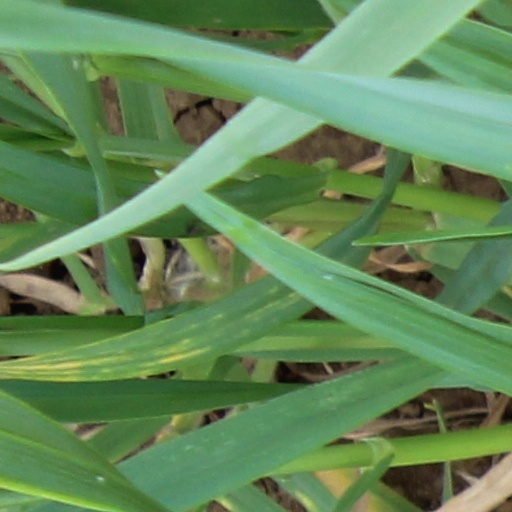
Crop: wheat